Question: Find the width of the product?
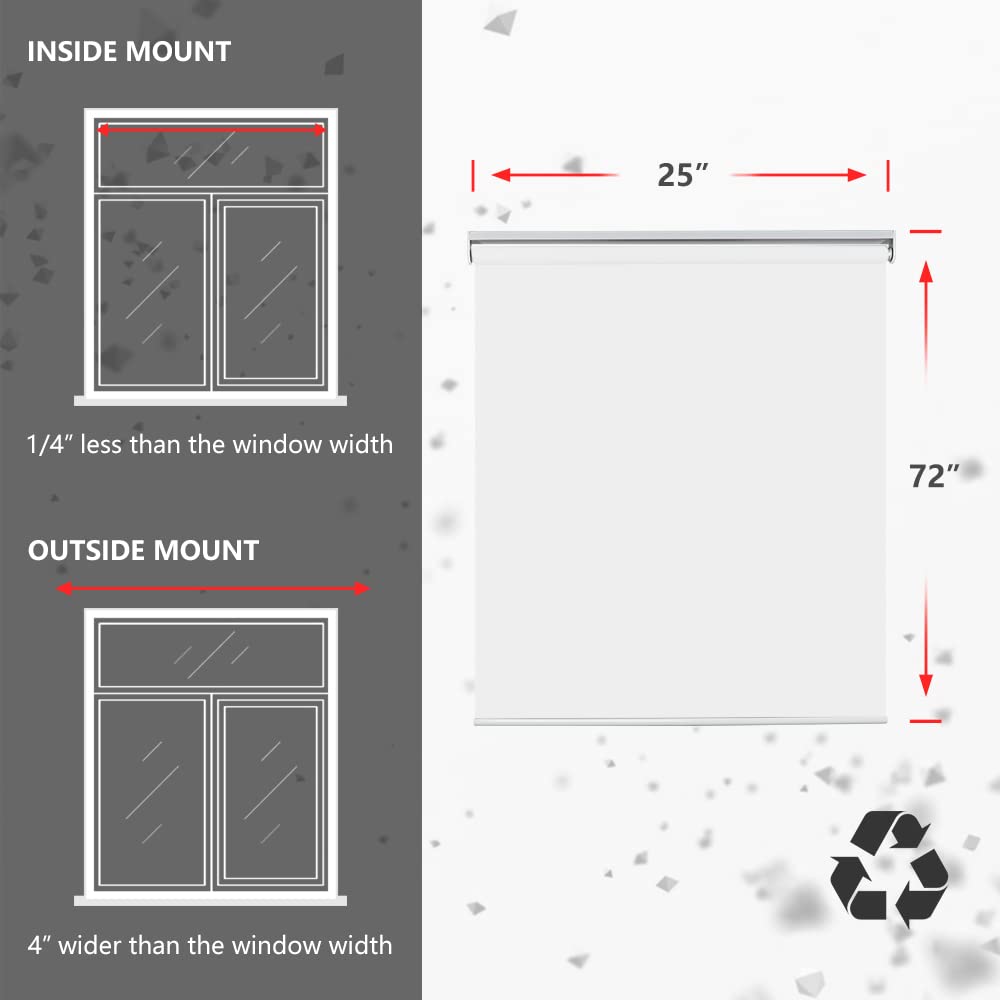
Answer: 25.0 inch